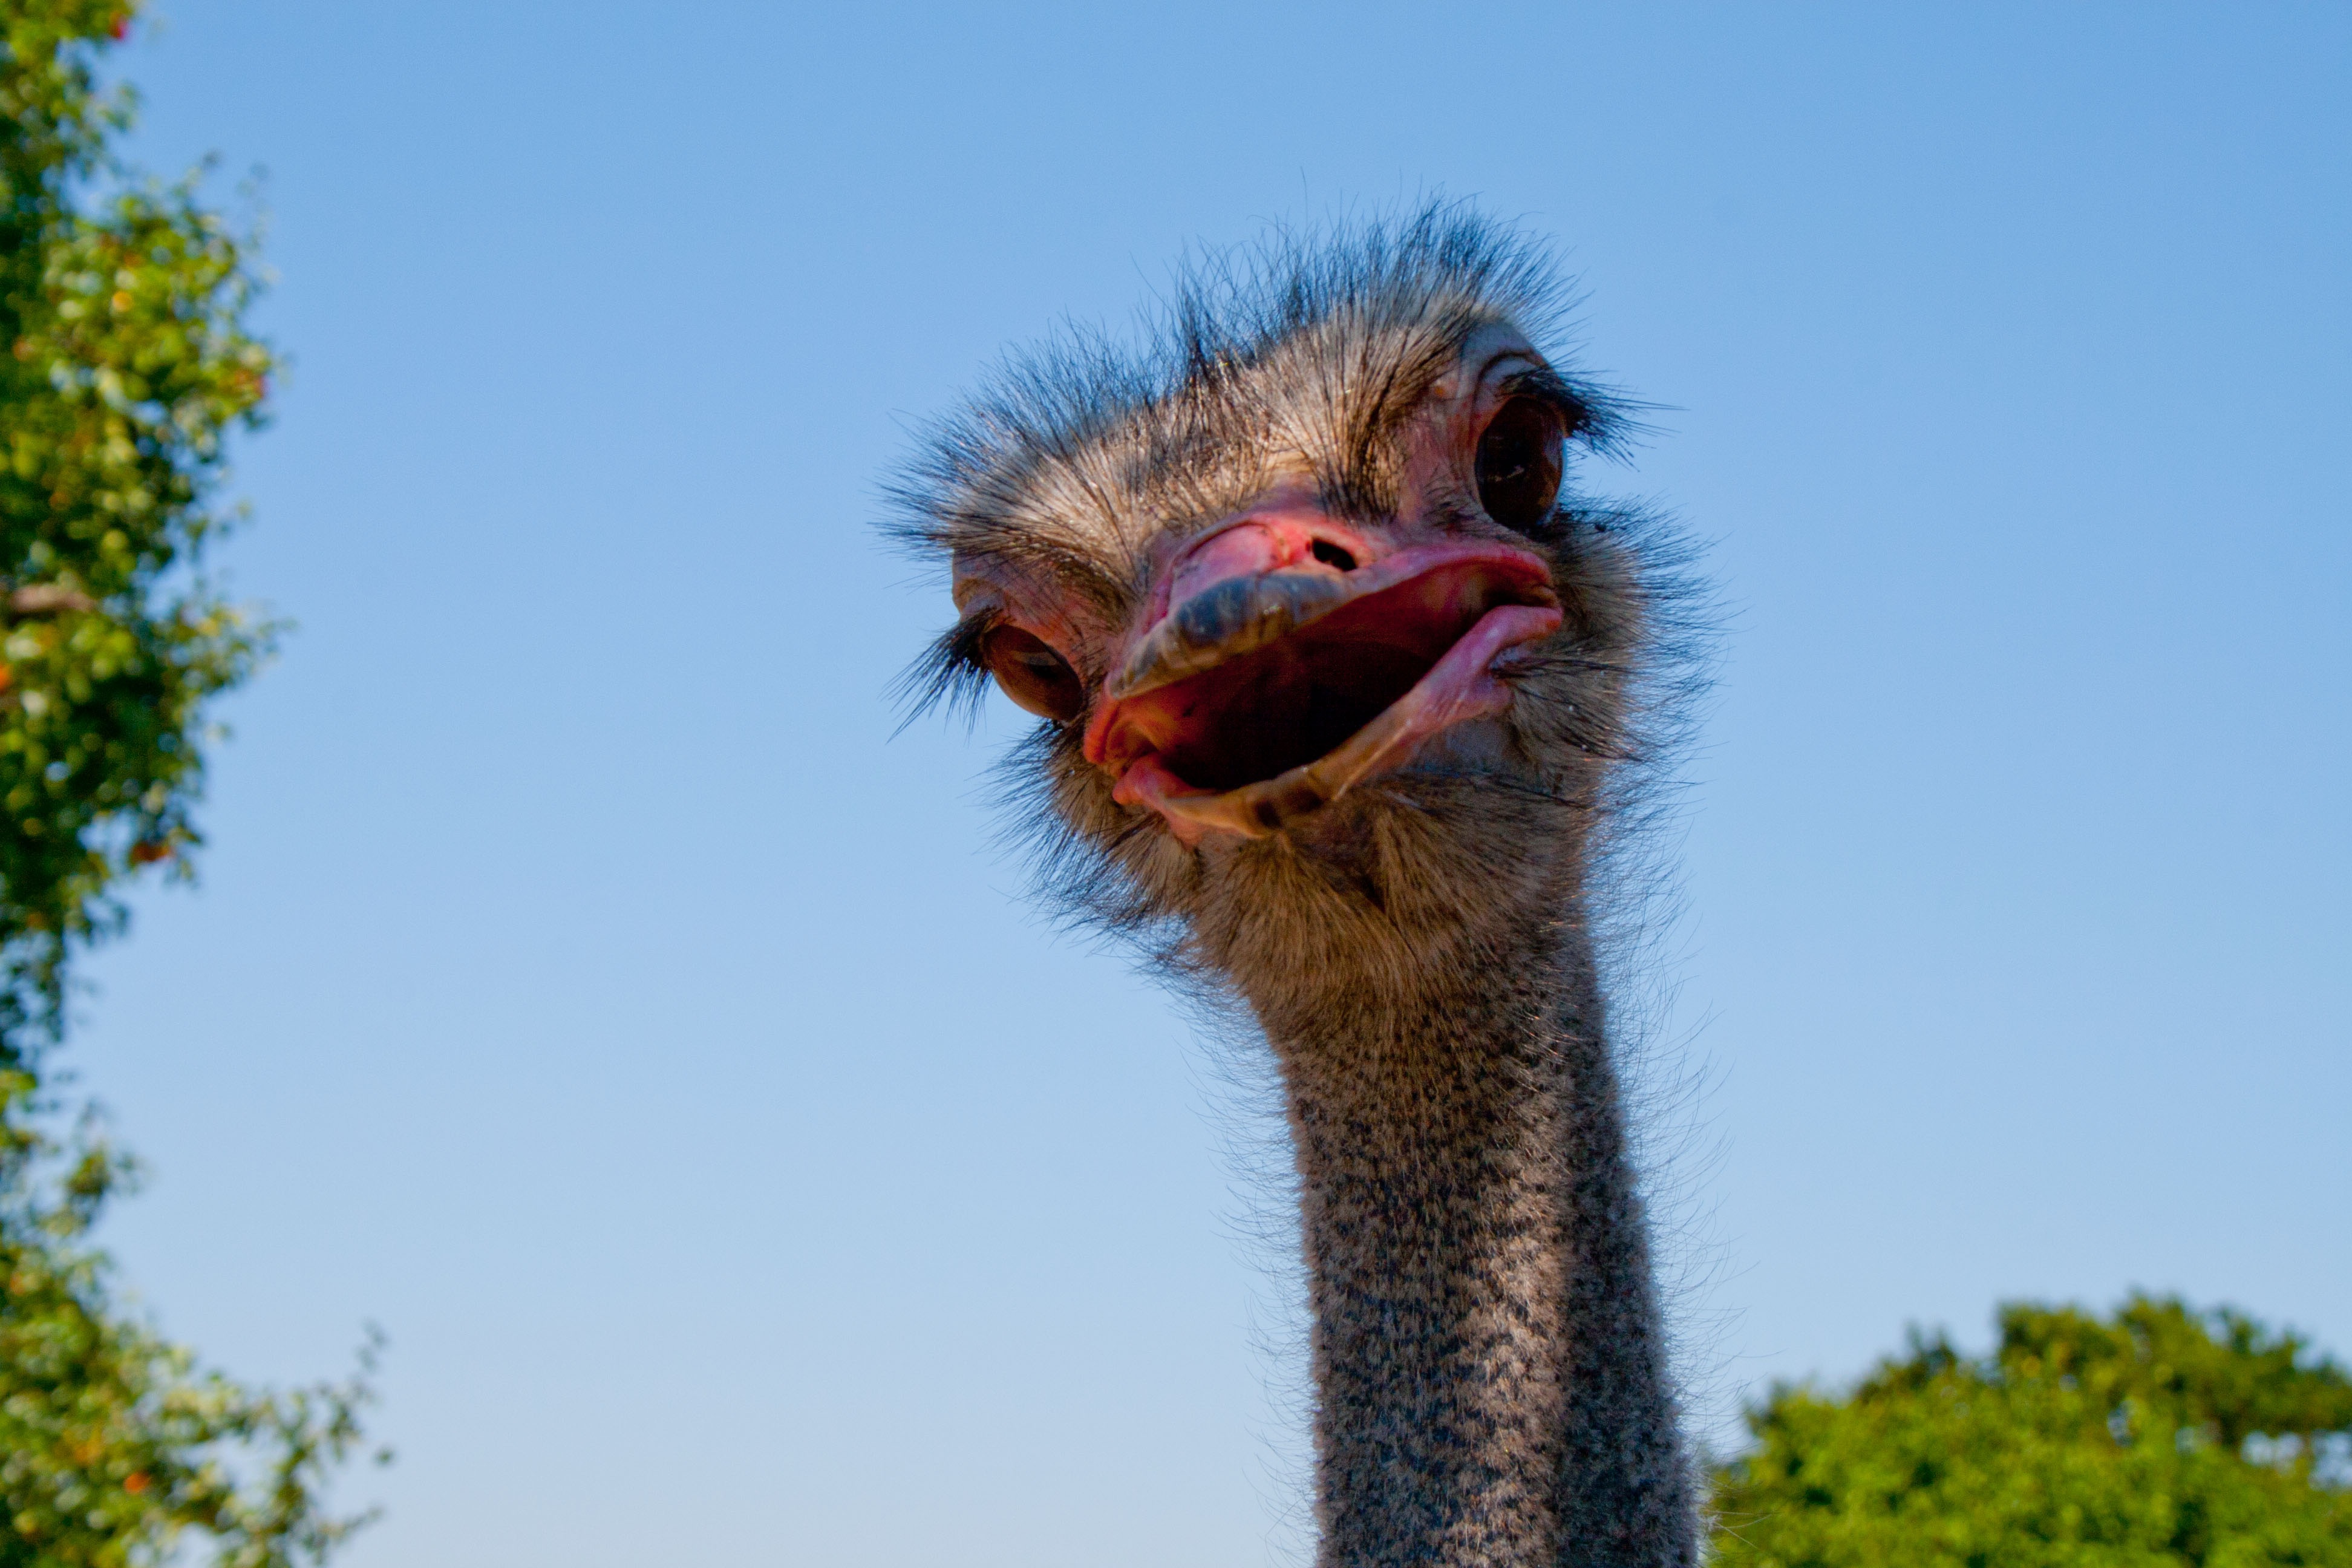
nature, bird, wildlife, beak, ostrich, fauna, vertebrate, ratite, flightless bird